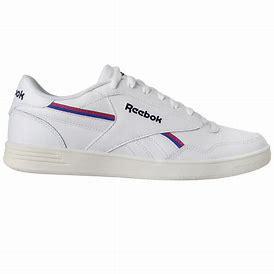
Brand: Reebok
Model: Royal Techque T